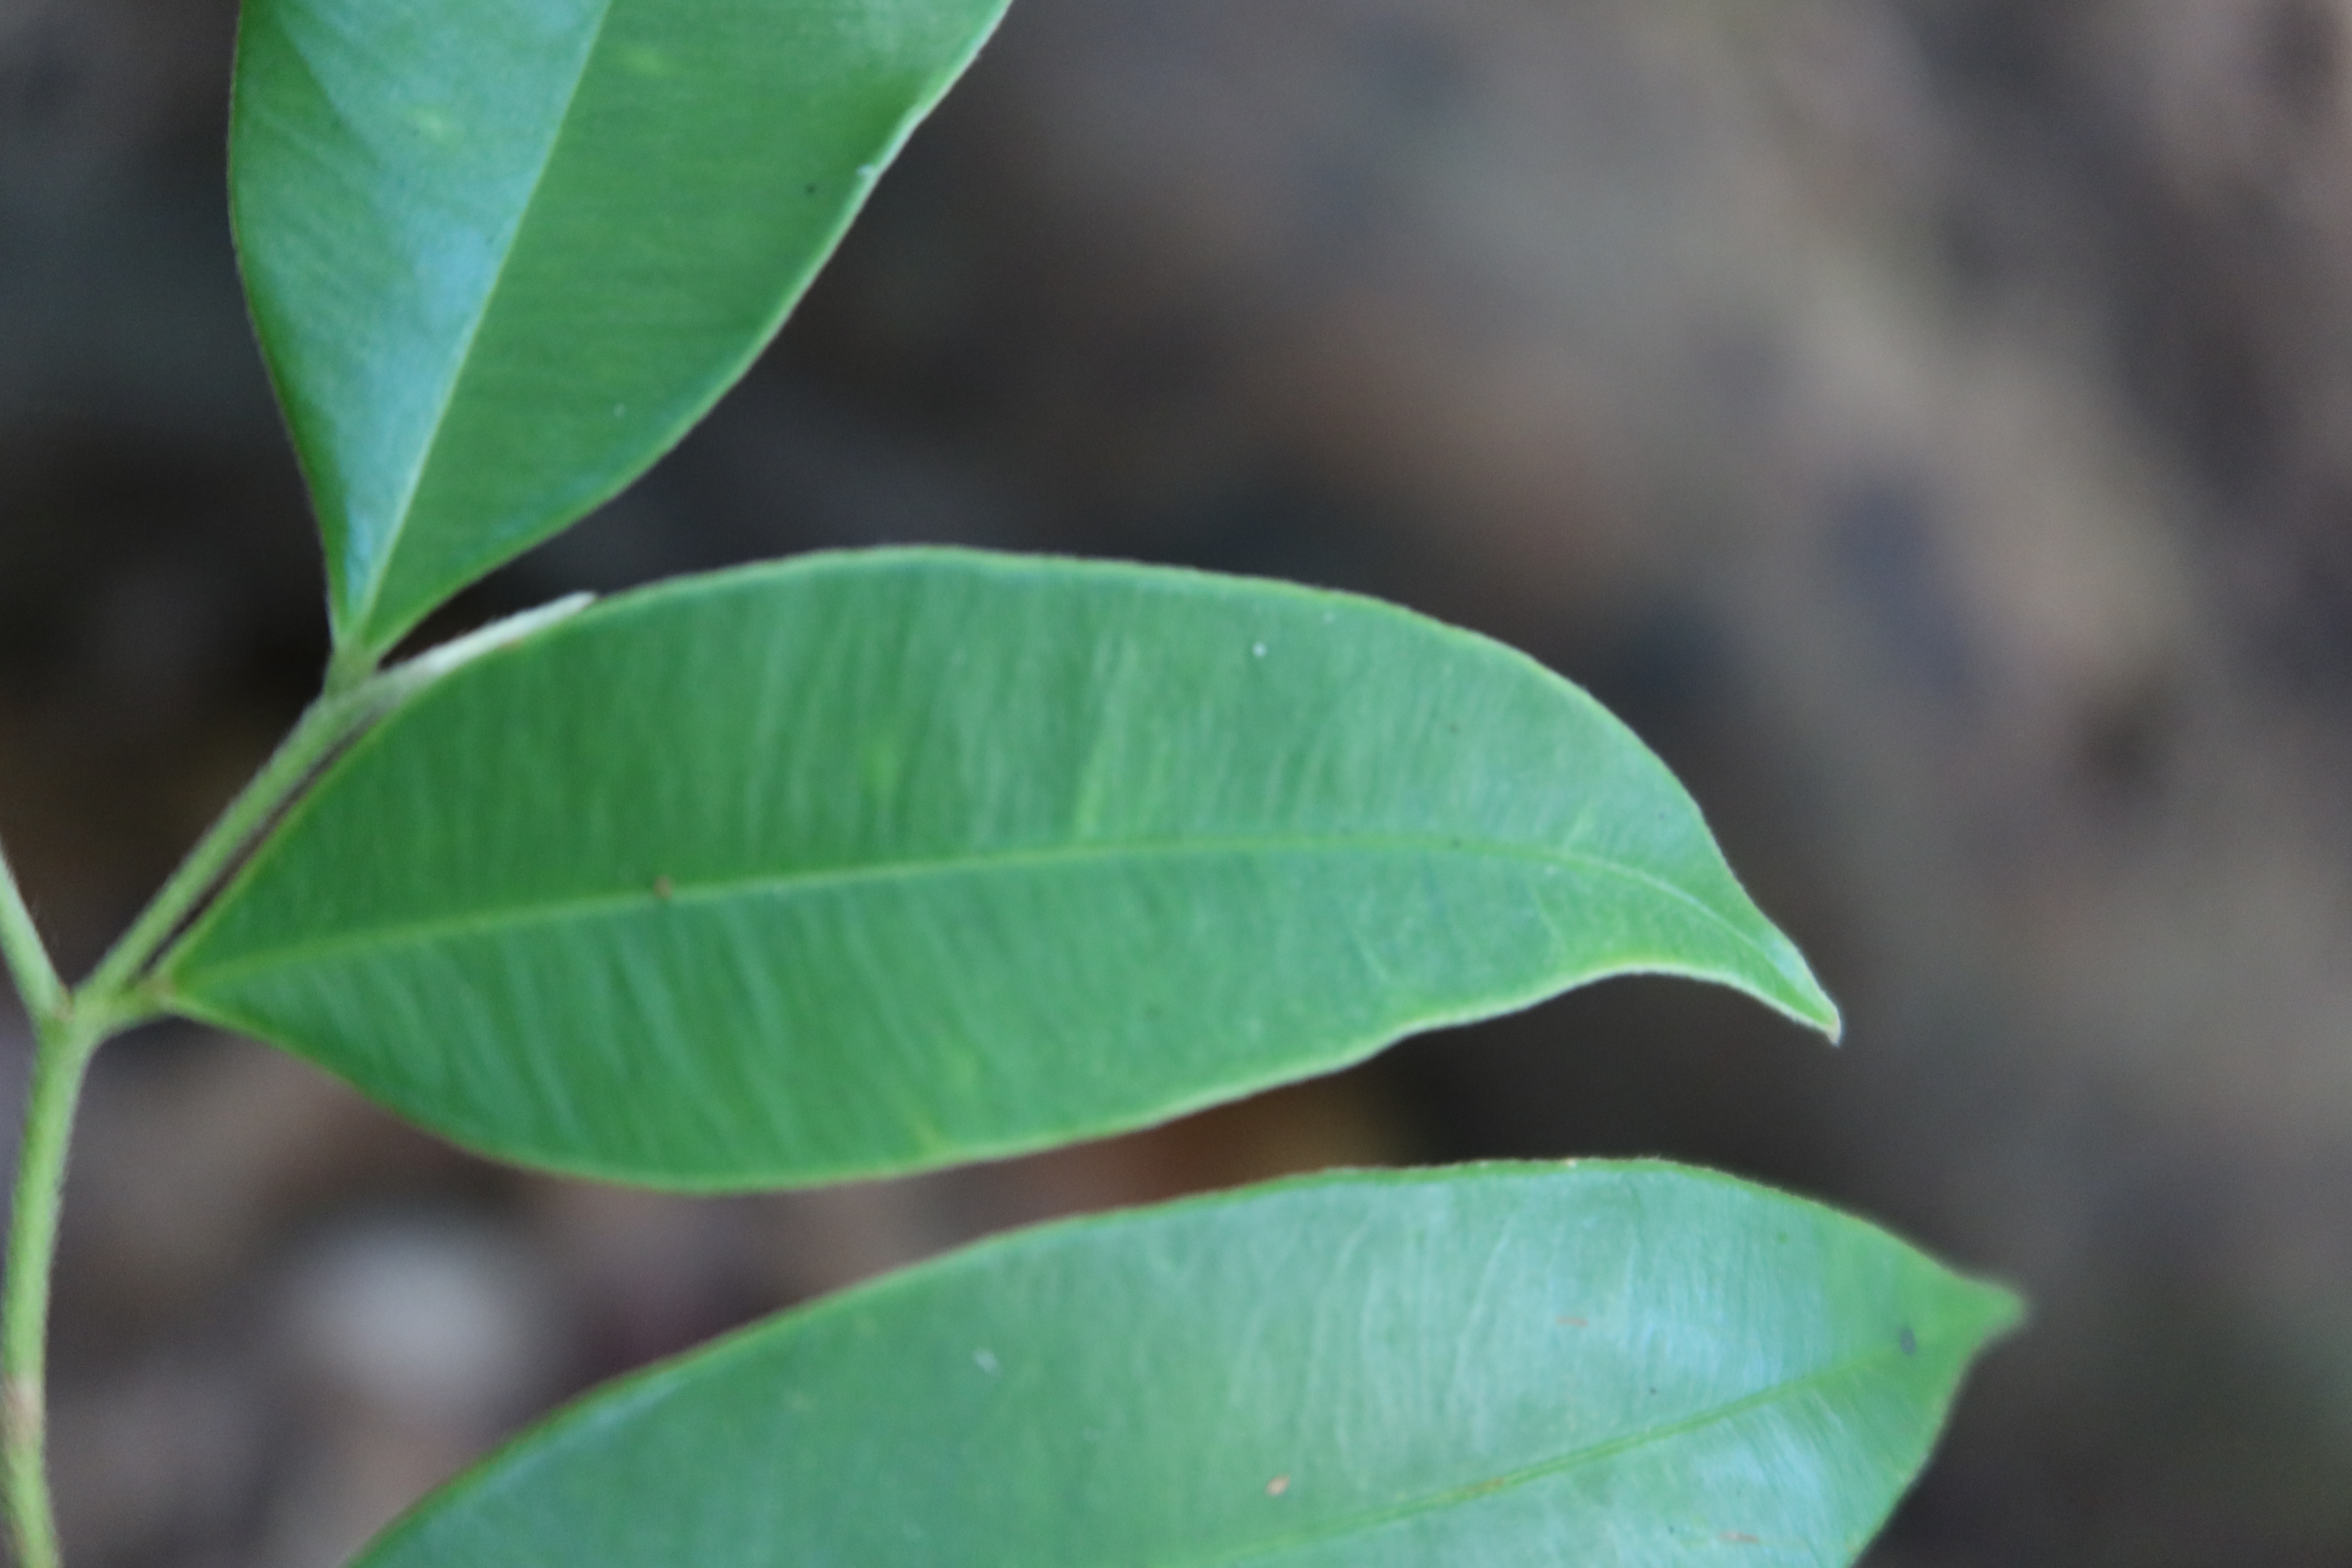
Label: Healthy